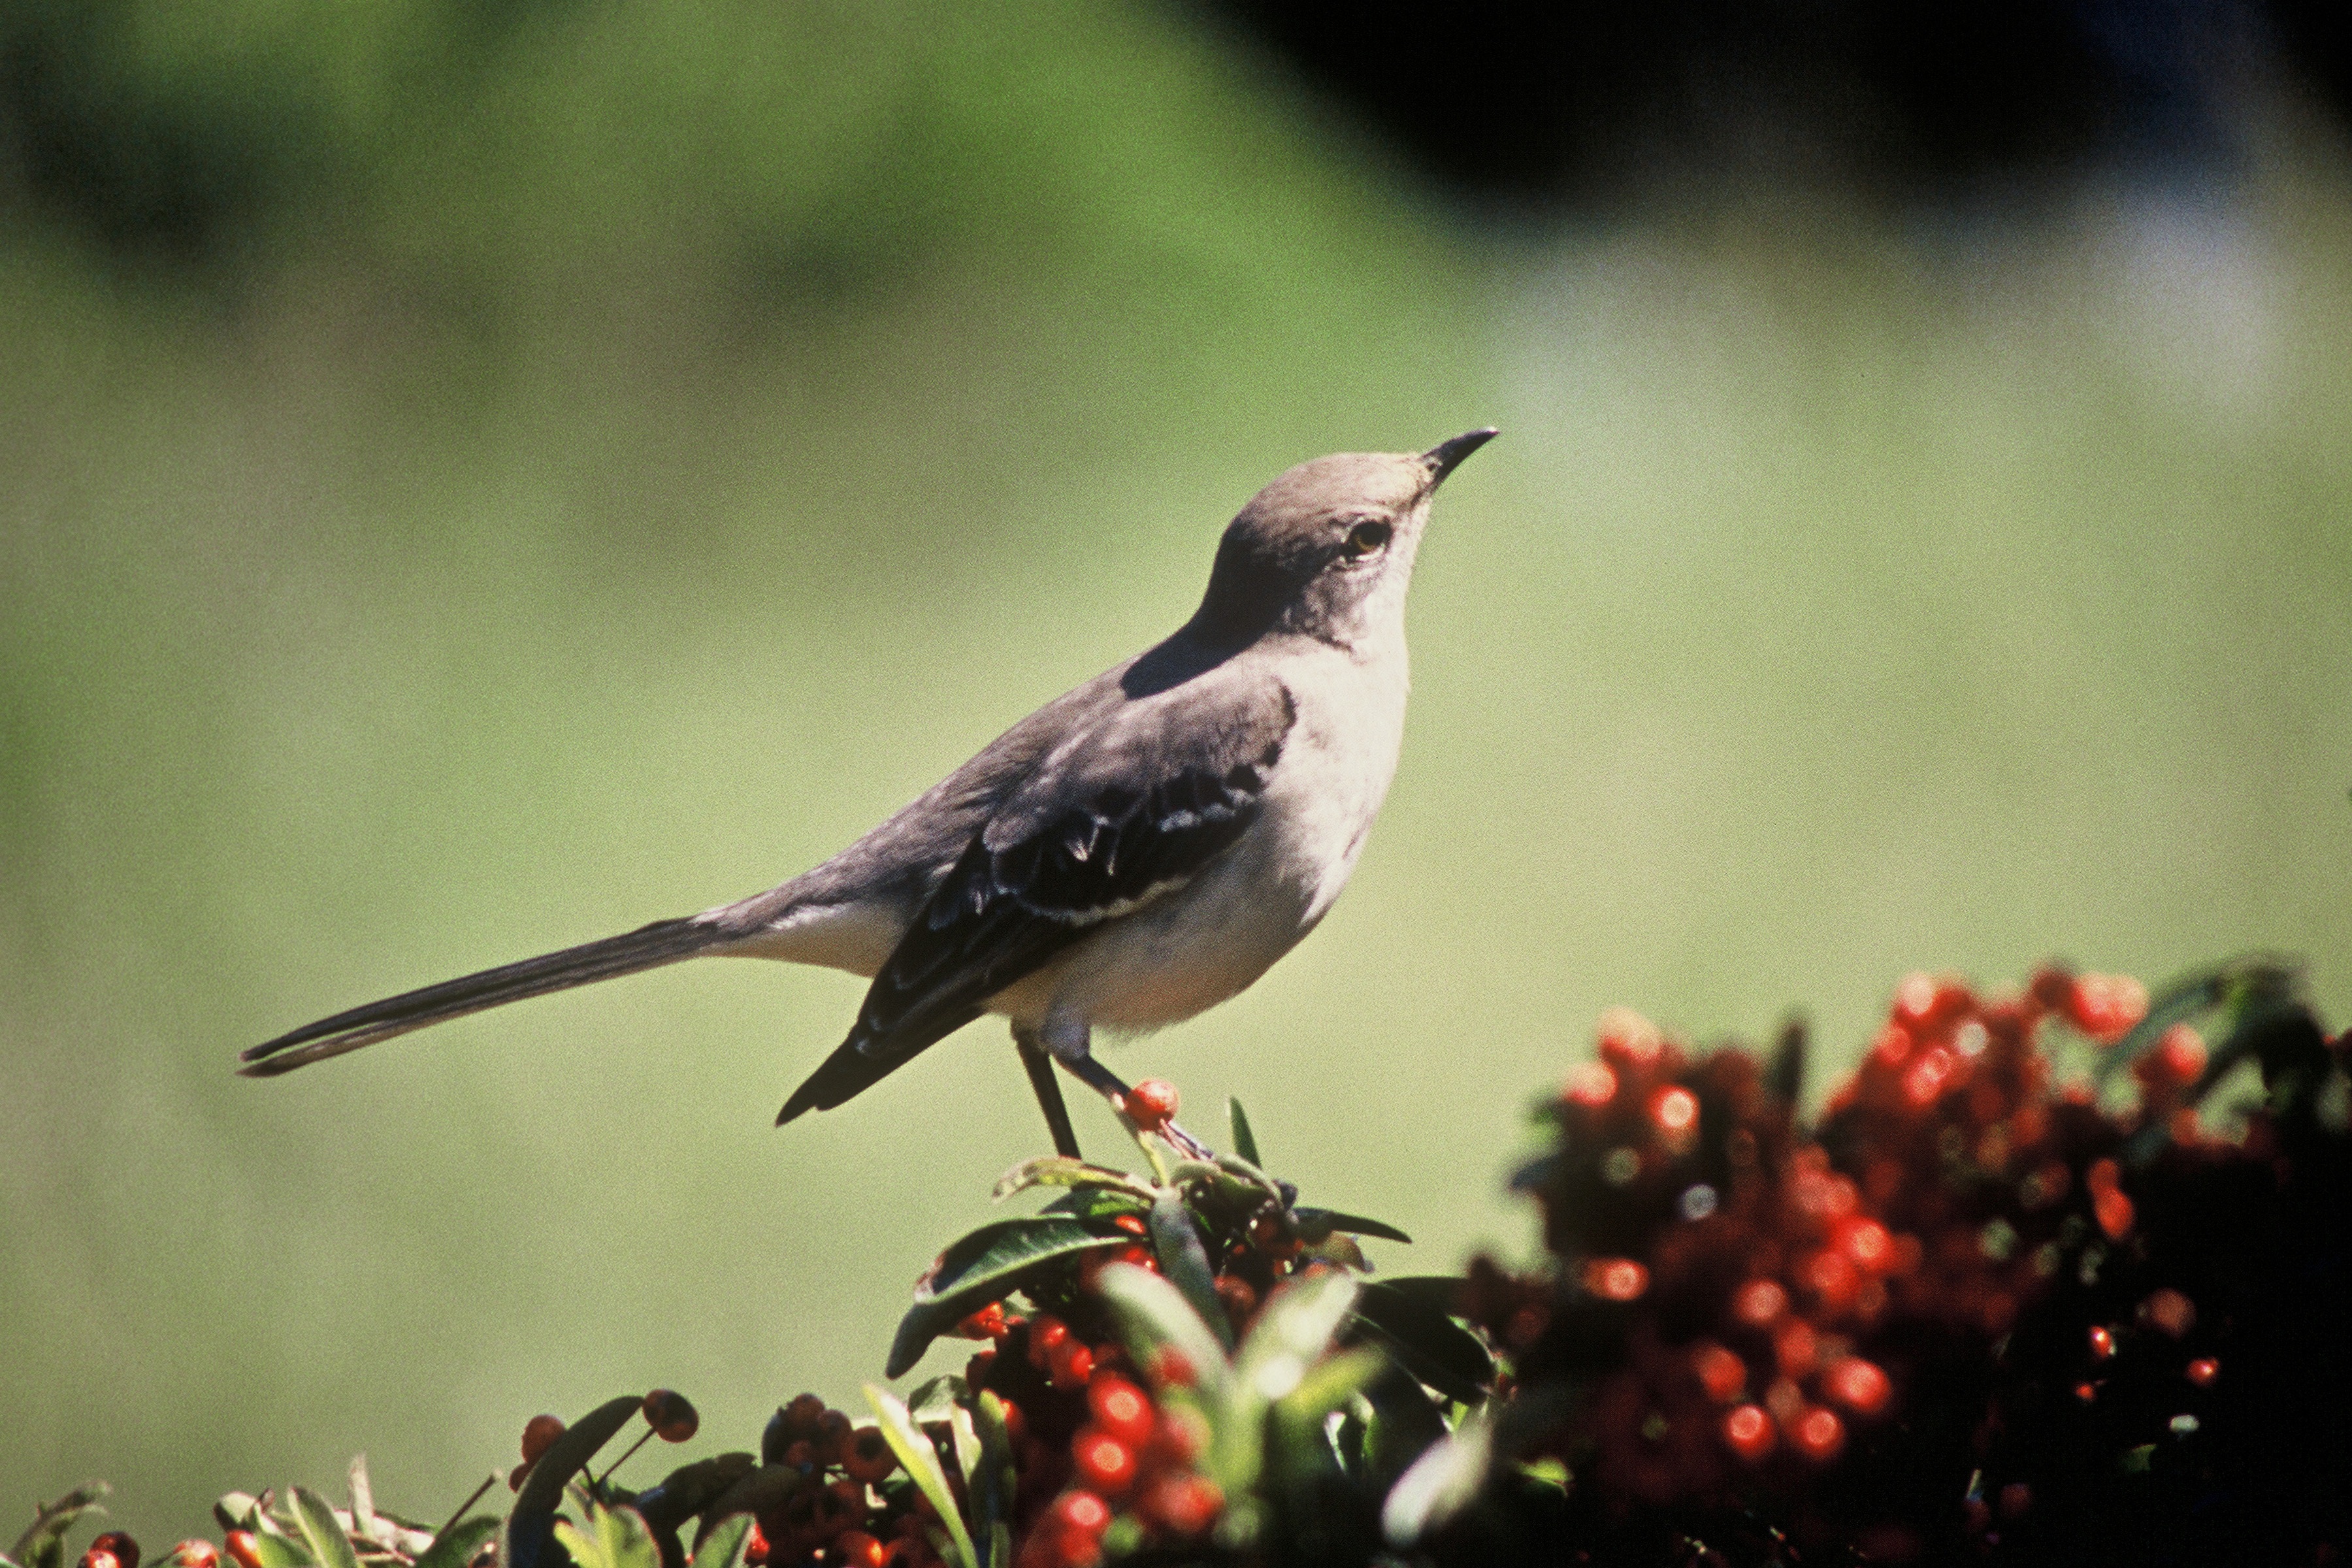
nature, bird, wildlife, beak, hummingbird, feather, fauna, sing, songbird, vertebrate, northern mockingbird, perching bird, emberizidae